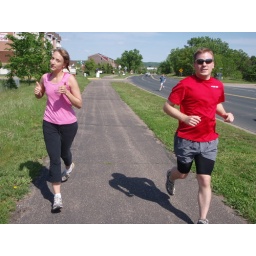
Going up hill in the hot sun on black pavement. There was whining